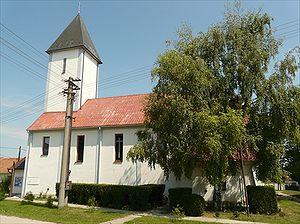
Biely Kostol est un village de Slovaquie situé dans la région de Trnava.